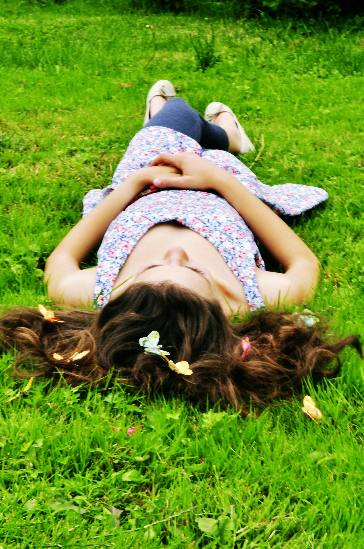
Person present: Yes